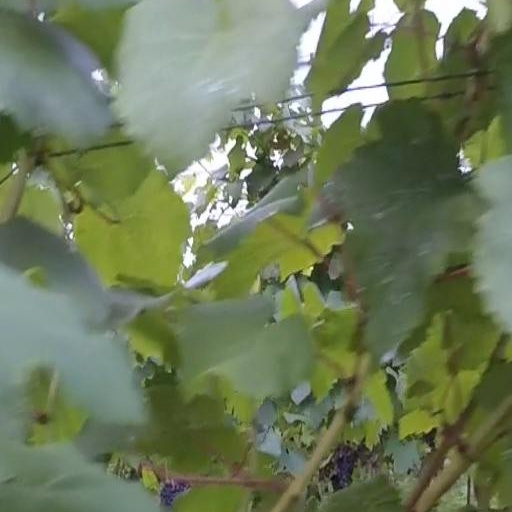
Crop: grape